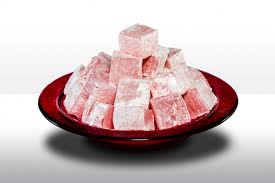
Yemek: lokum